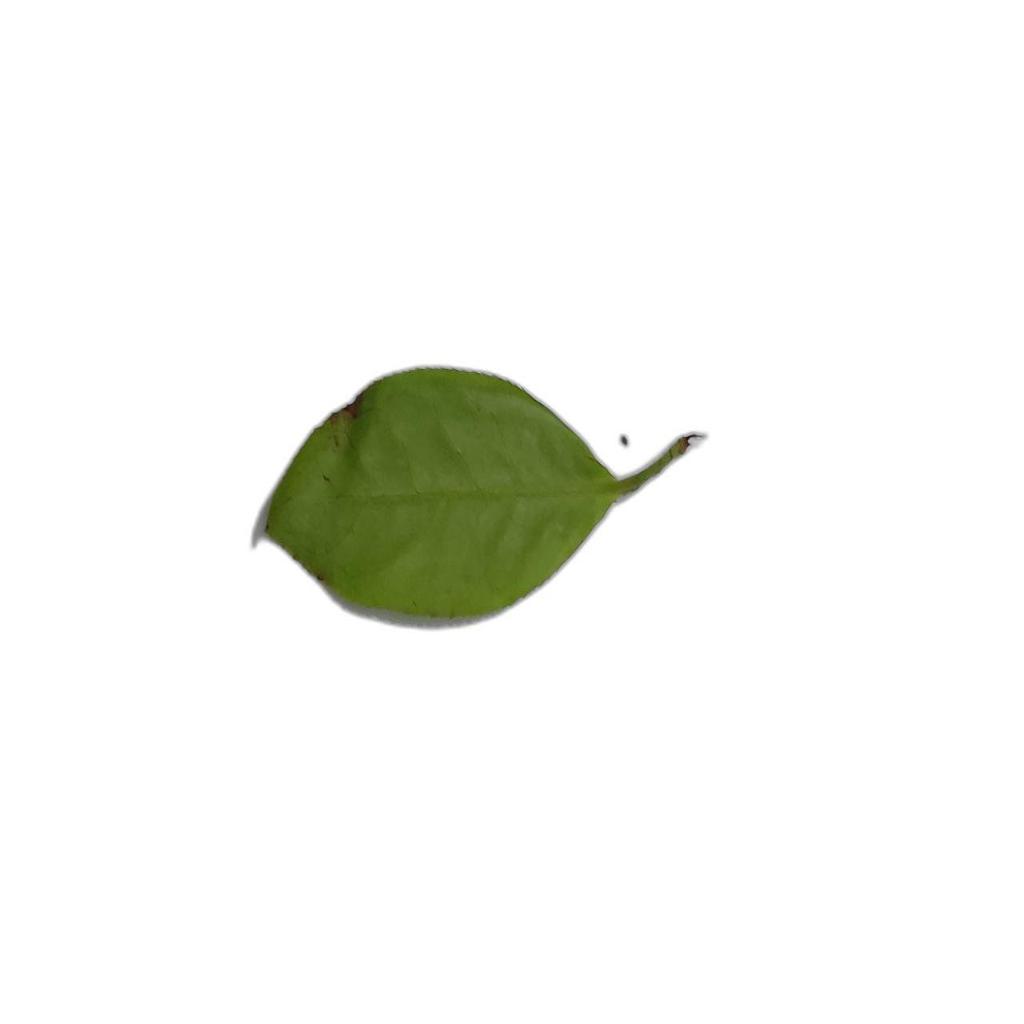
Label: Healthy